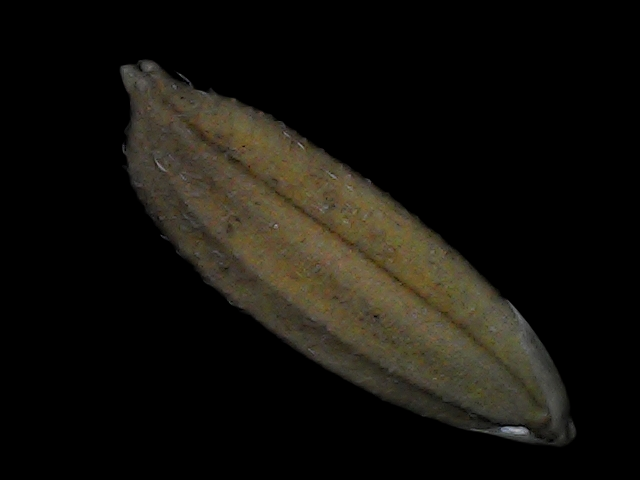
Rice variety: Bd72